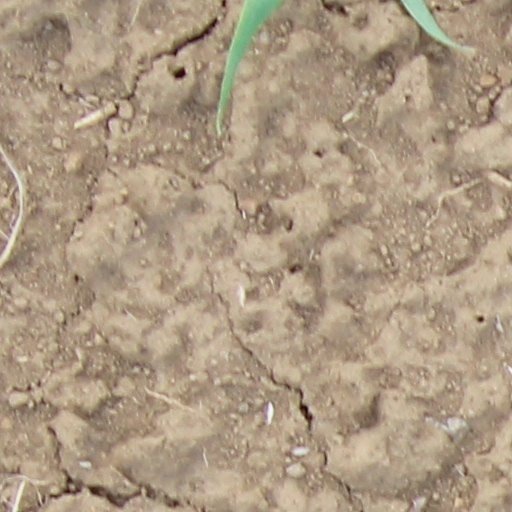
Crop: wheat